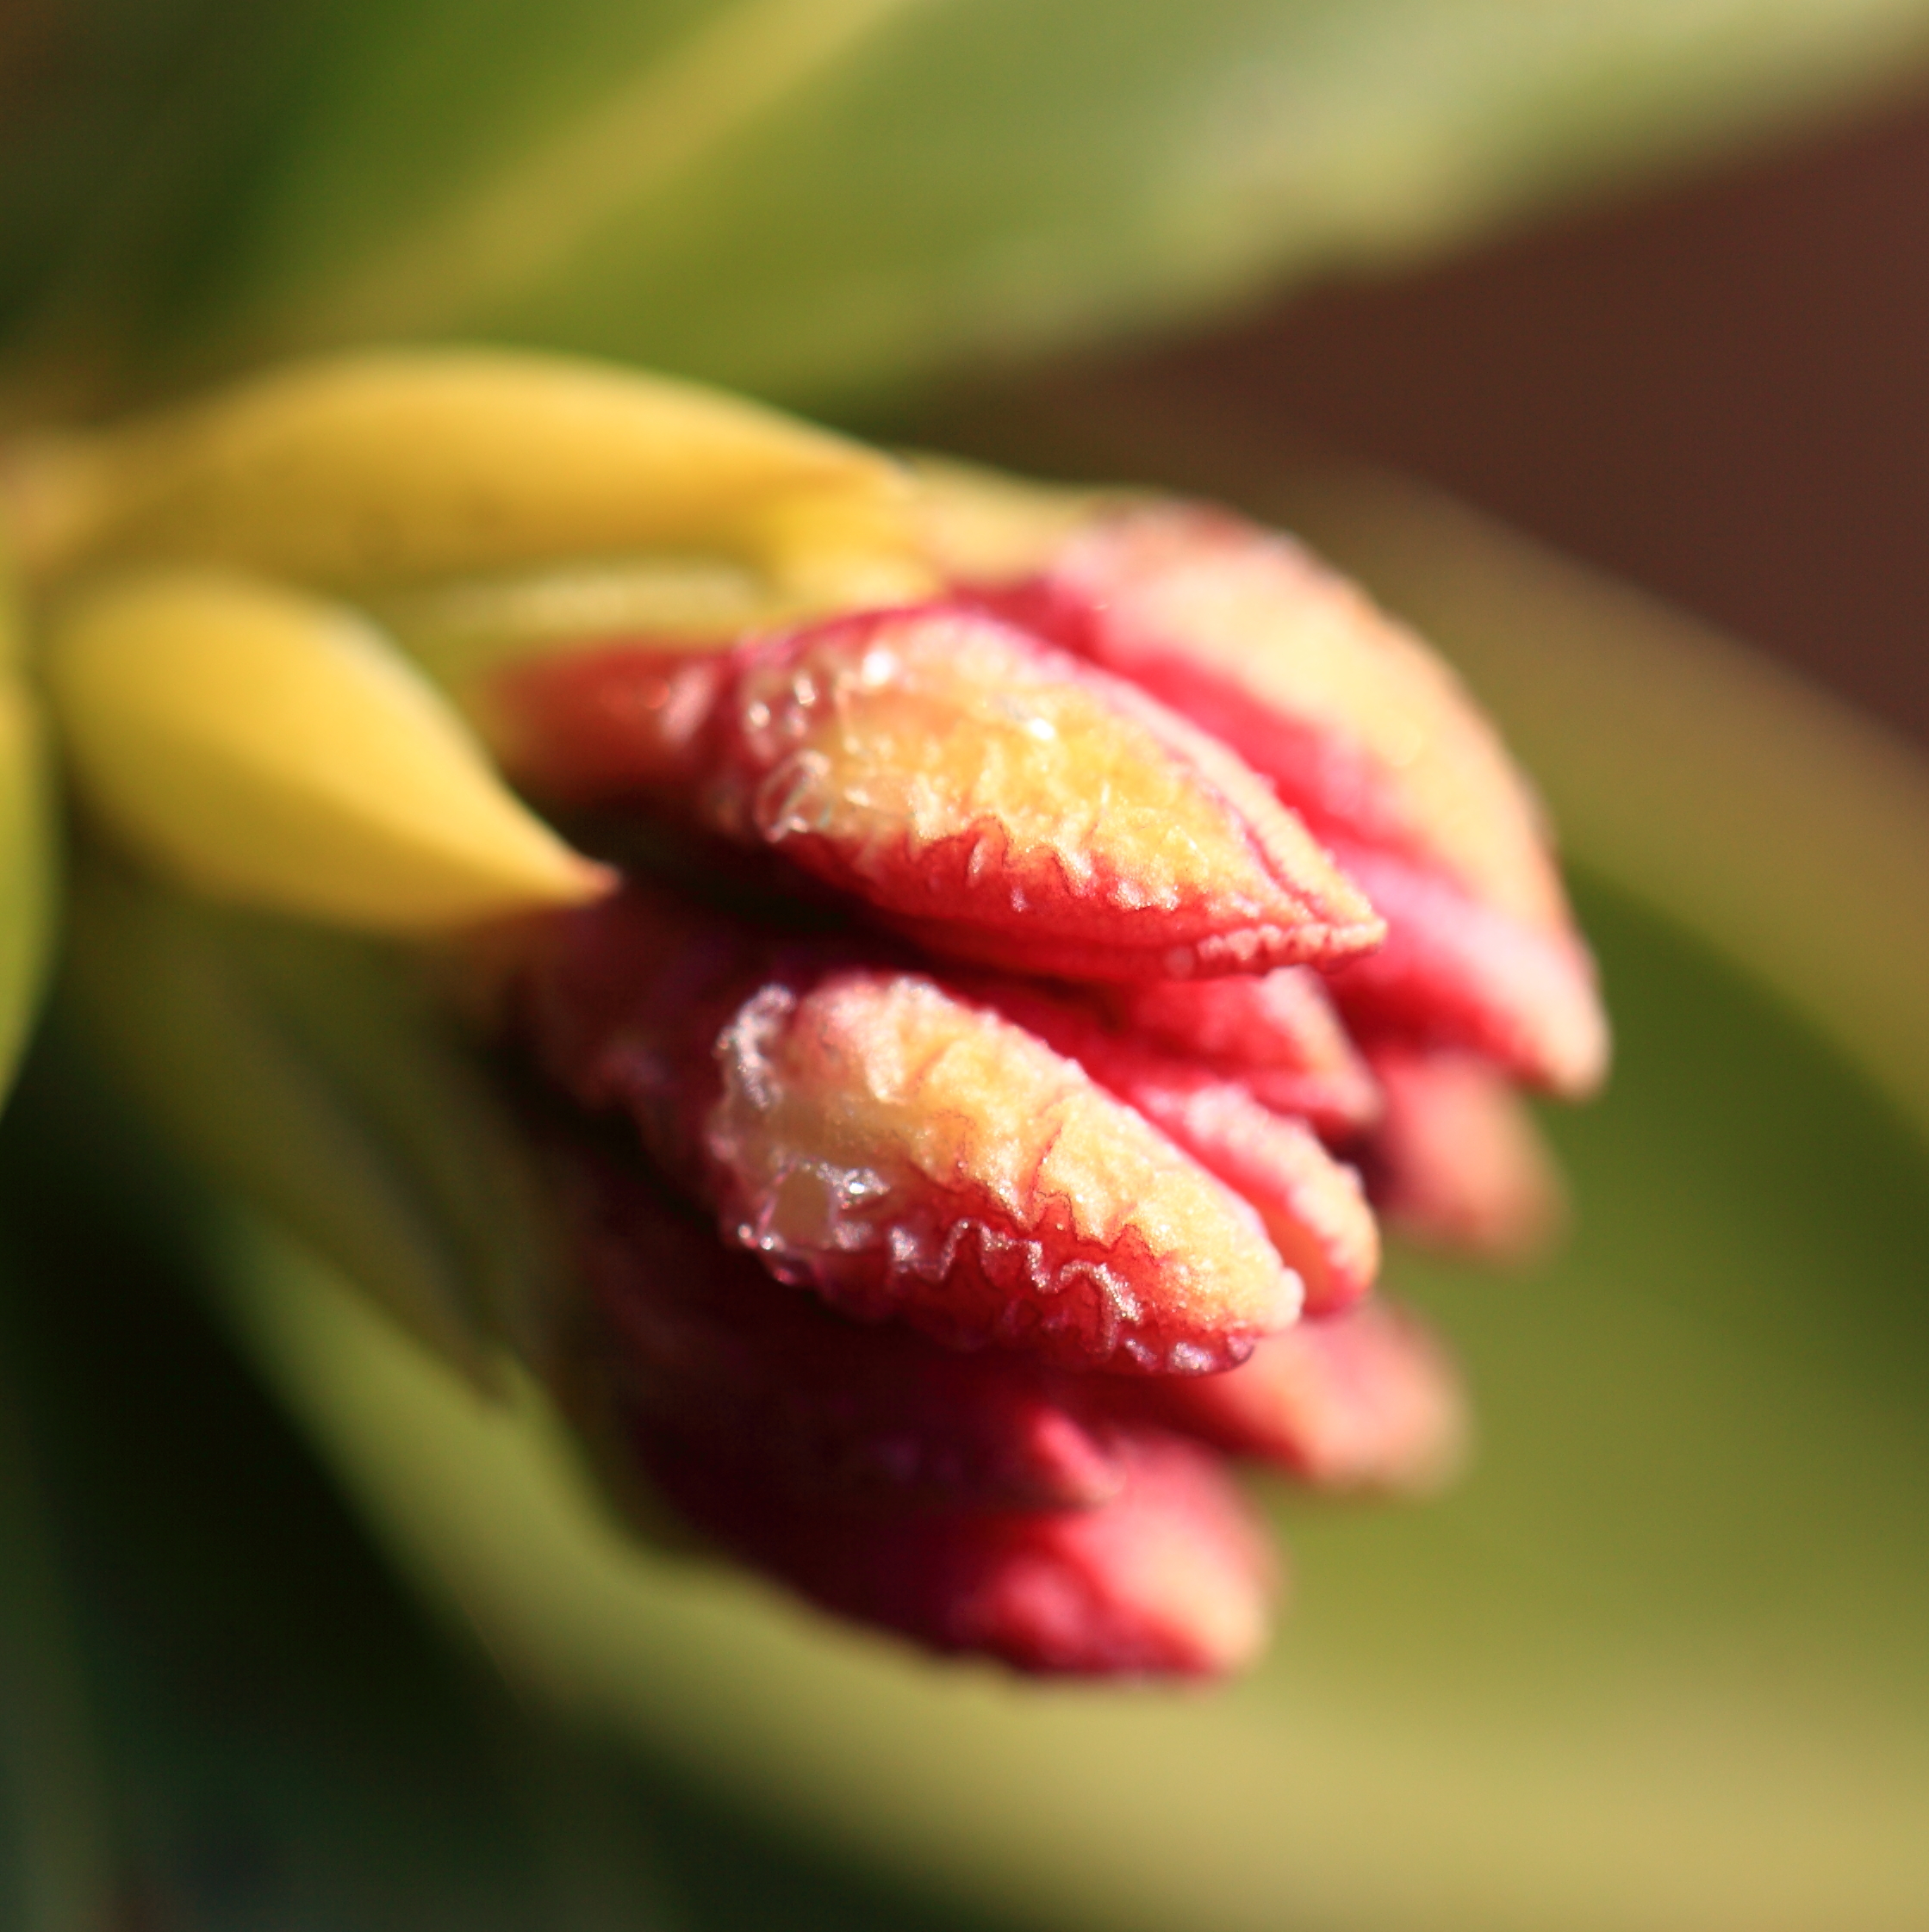
blossom, plant, photography, leaf, flower, petal, food, high, red, produce, flora, close up, 5d, hires, bud, markii, hi, res, resolution, macro photography, flowering plant, plant stem, land plant